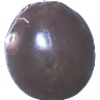
Label: passion_fruit